Fairchild Aircraft

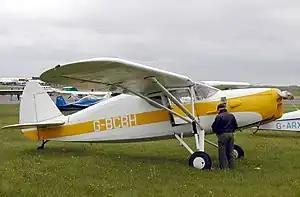
1944 model Fairchild 24 Argus III

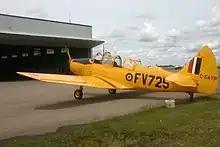
The Commonwealth Air Training Plan Museum's Fairchild Cornell

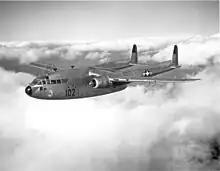
314th Troop Carrier Group C-119 Flying Boxcars

During World War II, Fairchild produced PT-19/PT-23/PT-26 (Cornell) and AT-21 Gunner trainers, C-82 Packet transports and drones. The Fairchild AT-21 Gunner, a twin-engine trainer, was manufactured at a former rayon mill in Burlington, North Carolina. Also large numbers of the Fairchild 24 (C-61/Argus) were produced for the military (principally as the Argus for the Royal Air Force), and continued production after the war for the civilian market. Fairchild ranked 73rd among United States corporations in the value of World War II military production contracts.